Girls Always Happy

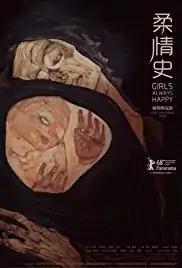
Film poster

Girls Always Happy is a 2018 Chinese drama film directed by Yang Mingming. It was screened in the Panorama section at the 68th Berlin International Film Festival.